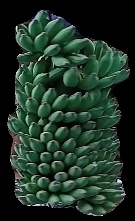
Variety: elakki-bale
Grade: grade1